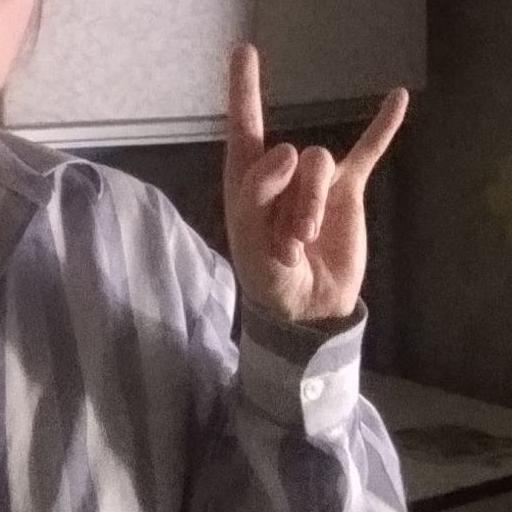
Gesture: rock